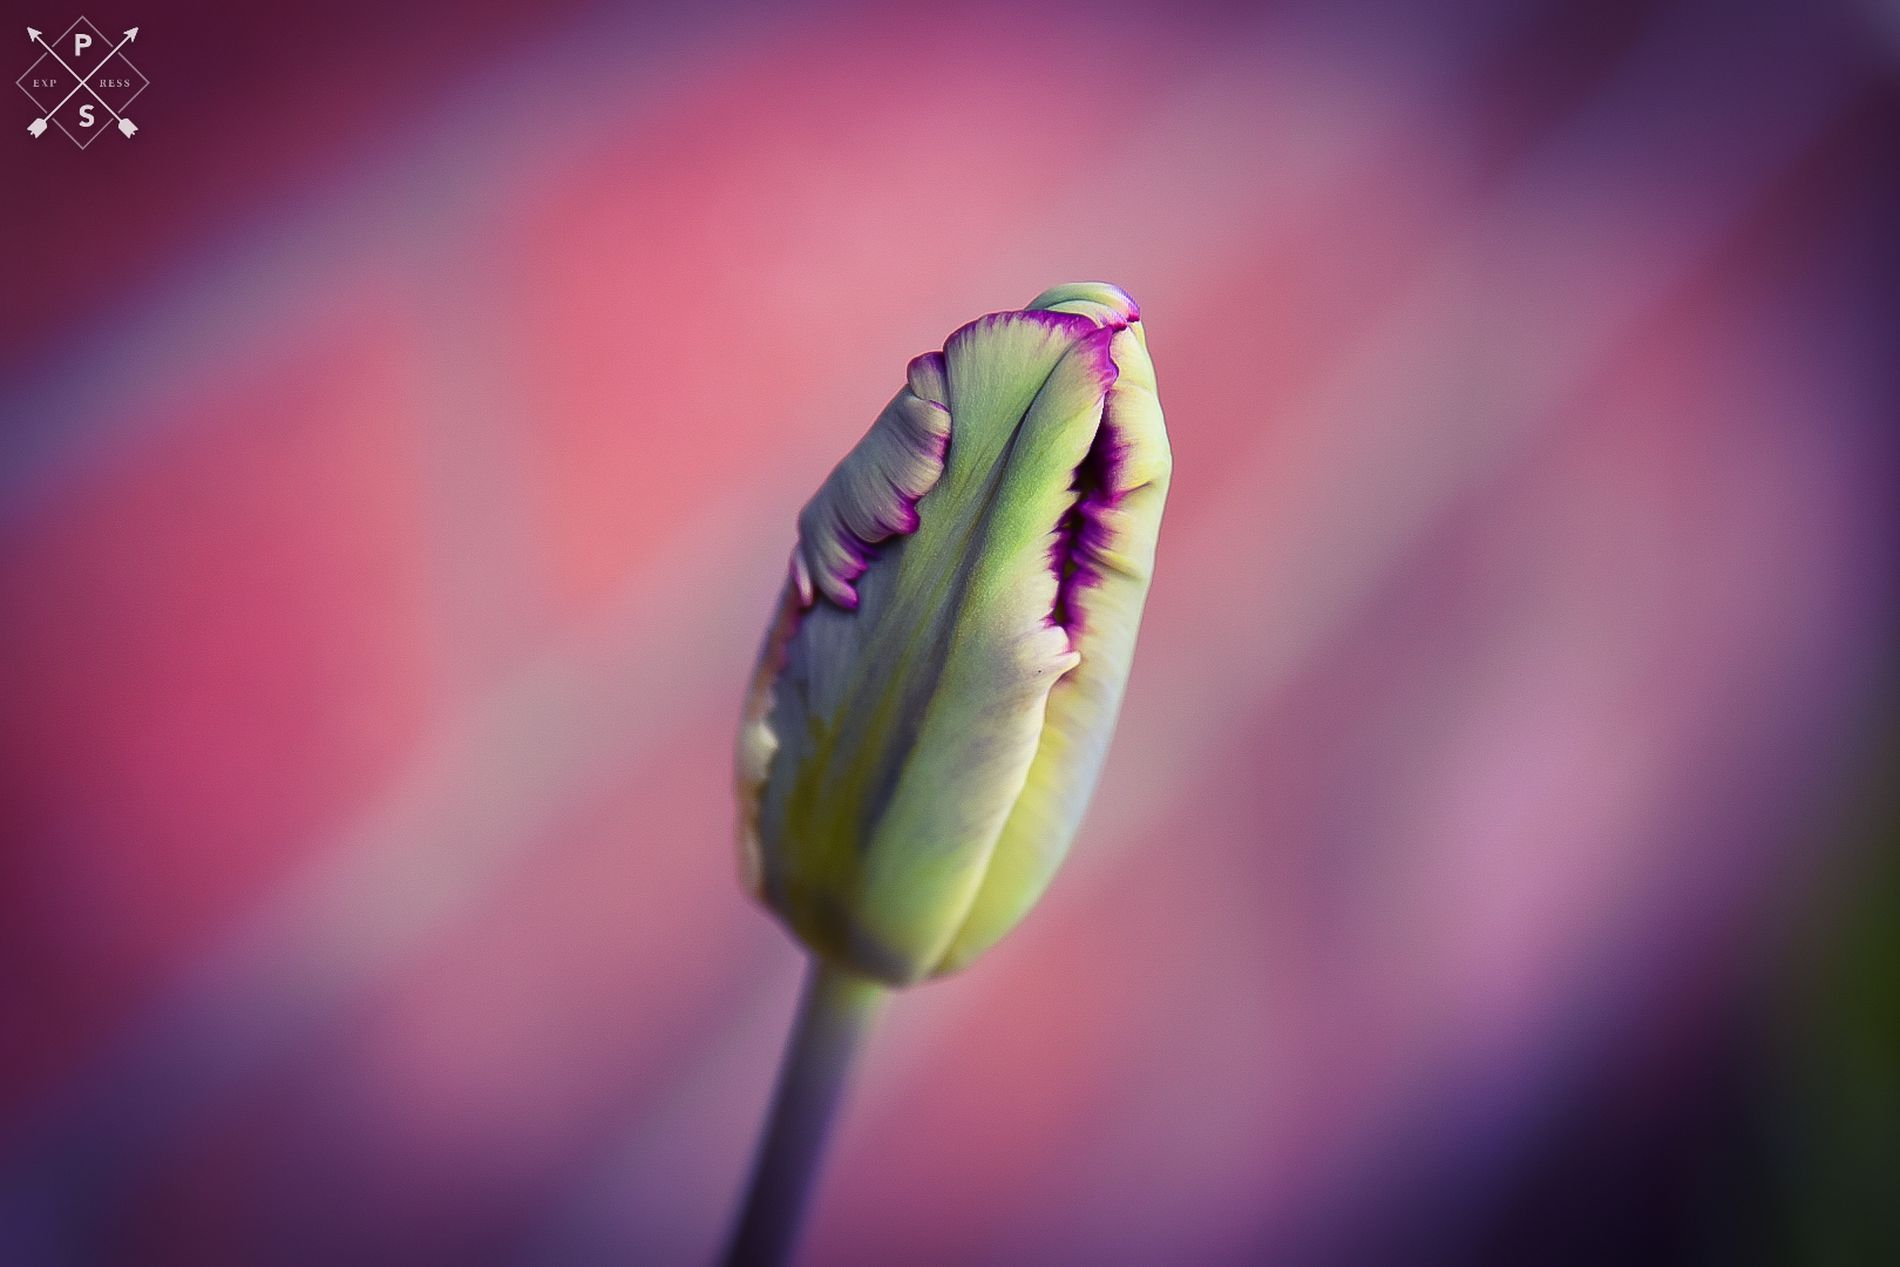
a Standing Bud
a Colorful Bud standing alone with a colorful blurry background, it looks like the flower is gonna have a purplish pink stem
this Portrait which was taken at eye level shows the life of a flower before the opening, the vibes of the portrait is soft, and the color palette is purple, pink and green
Labels: Bud, Flower, Plant, Sprout, Tulip, Petal, Geranium, Purple, watermark, Nature
Camera: NIKON CORPORATION NIKON D5600
Aperture: F5
Exposure: 1/323 sec
ISO: 400
Focal length: 86.0 mm